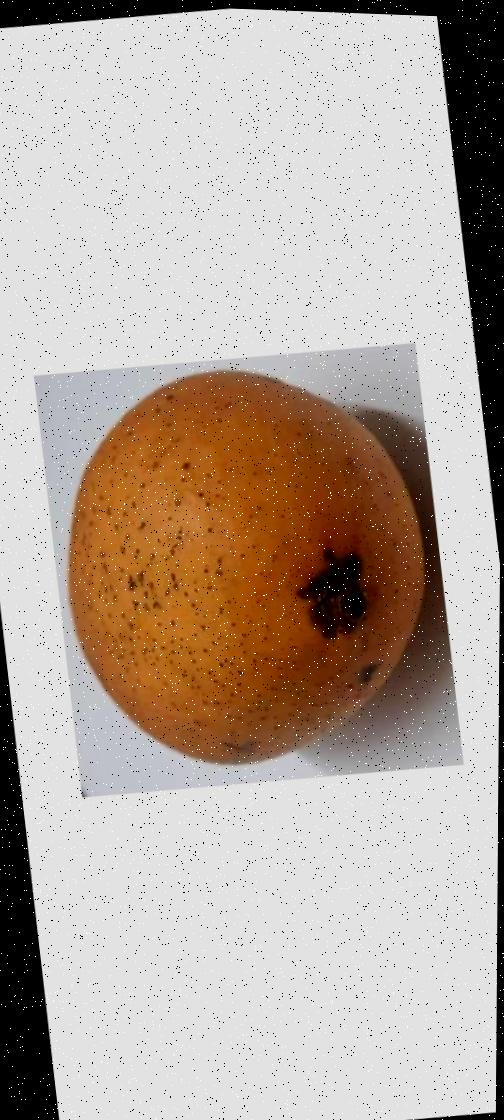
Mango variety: Ashshina Classic